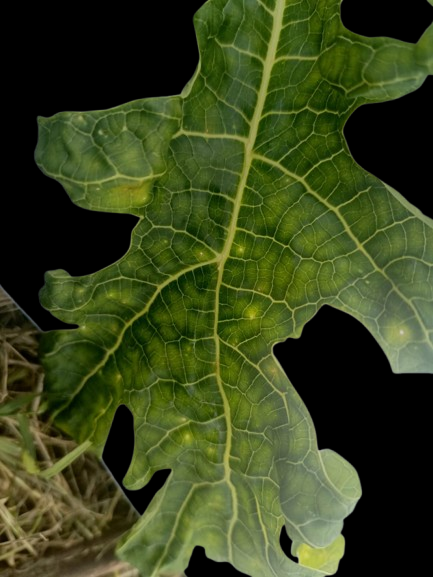
Crop: Papaya
Label: Curled_Yellow_Spot